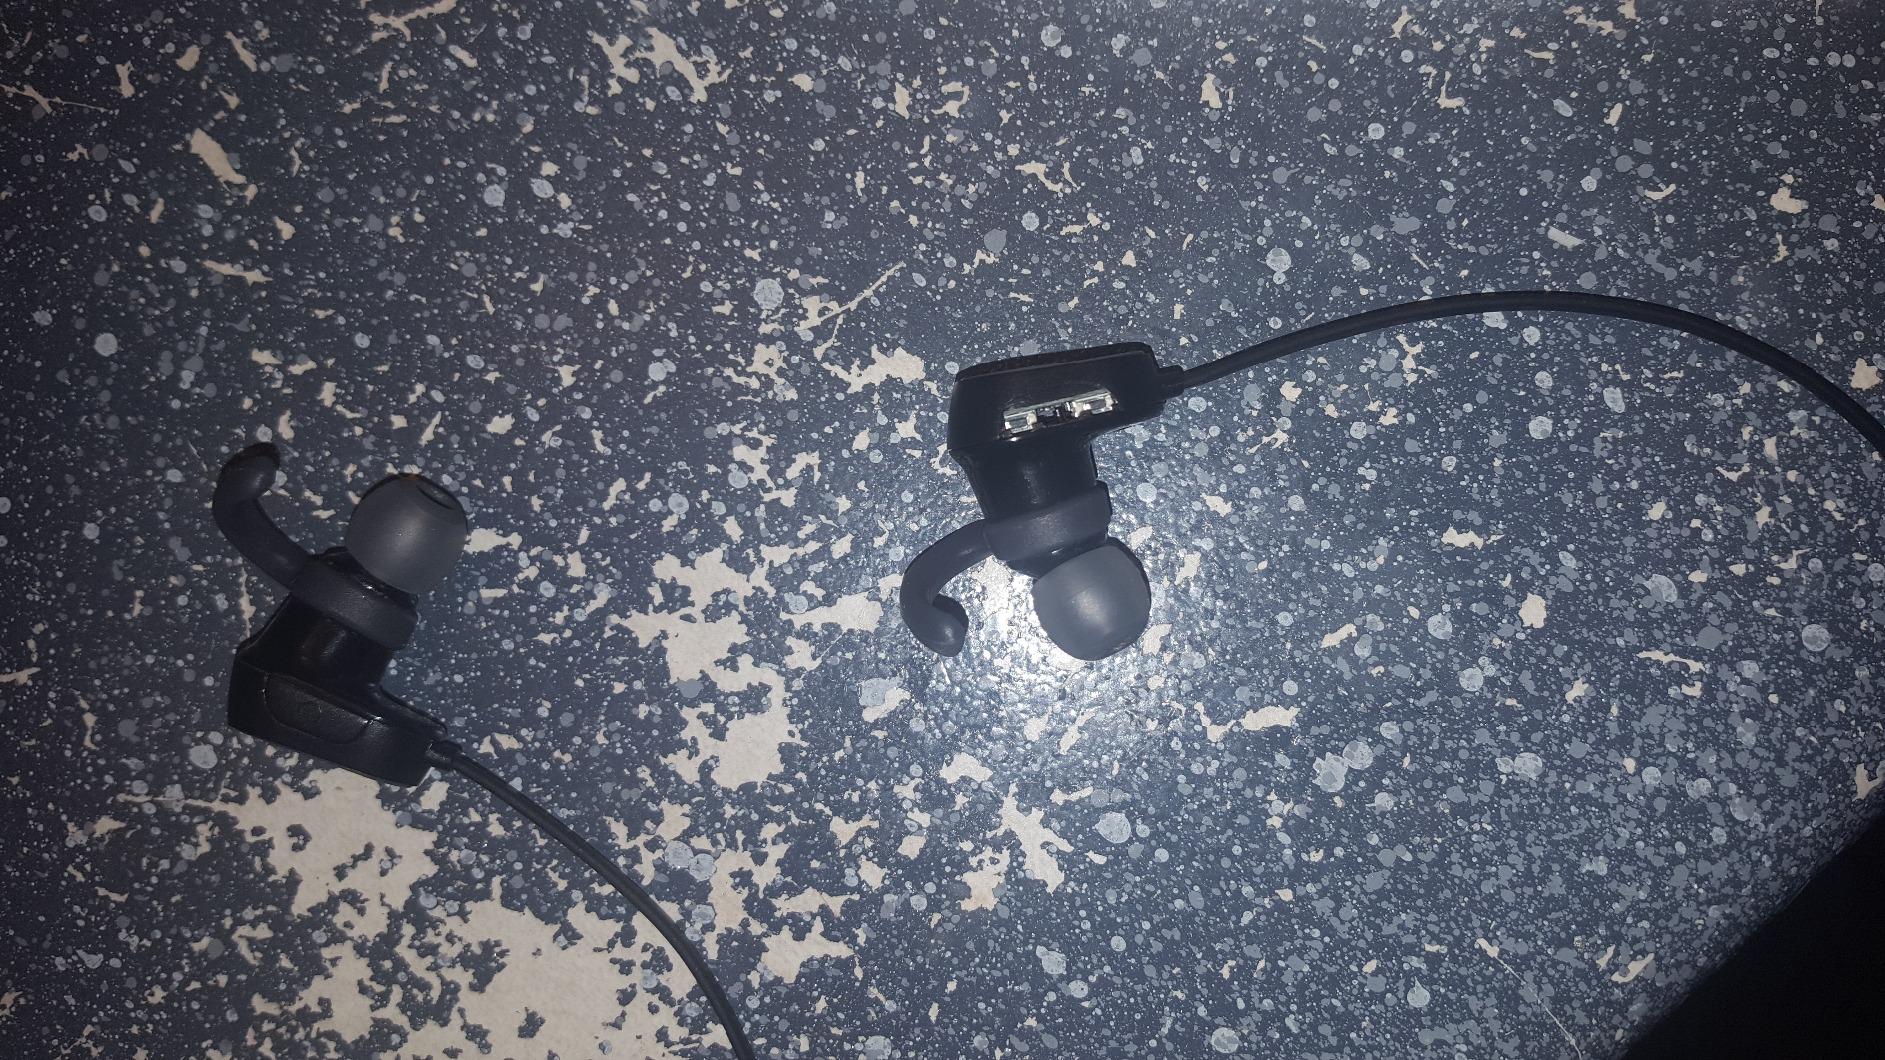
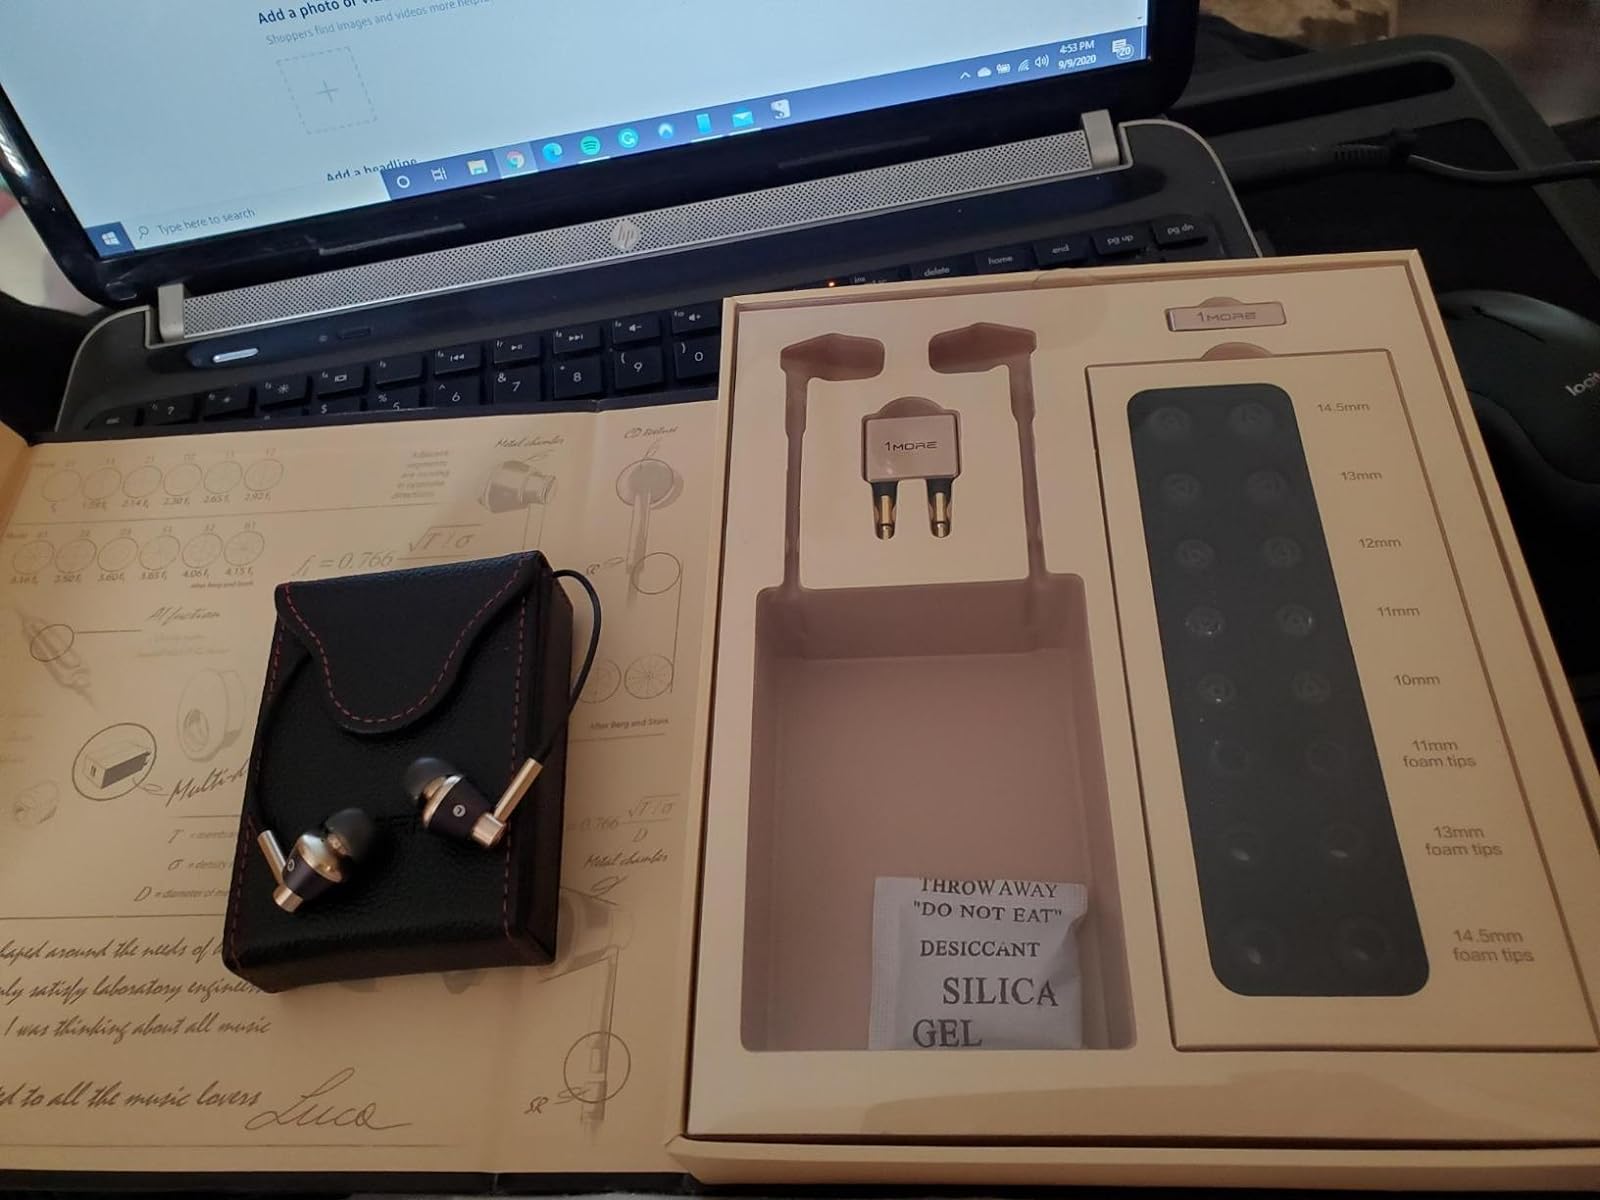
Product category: headphones
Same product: no